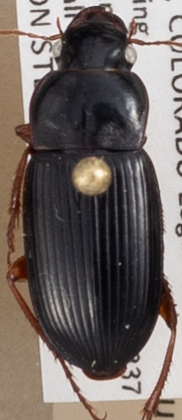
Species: Harpalus paratus
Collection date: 2018-09-20
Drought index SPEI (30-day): -0.9
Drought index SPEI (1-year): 0.86
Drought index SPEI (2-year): -0.128